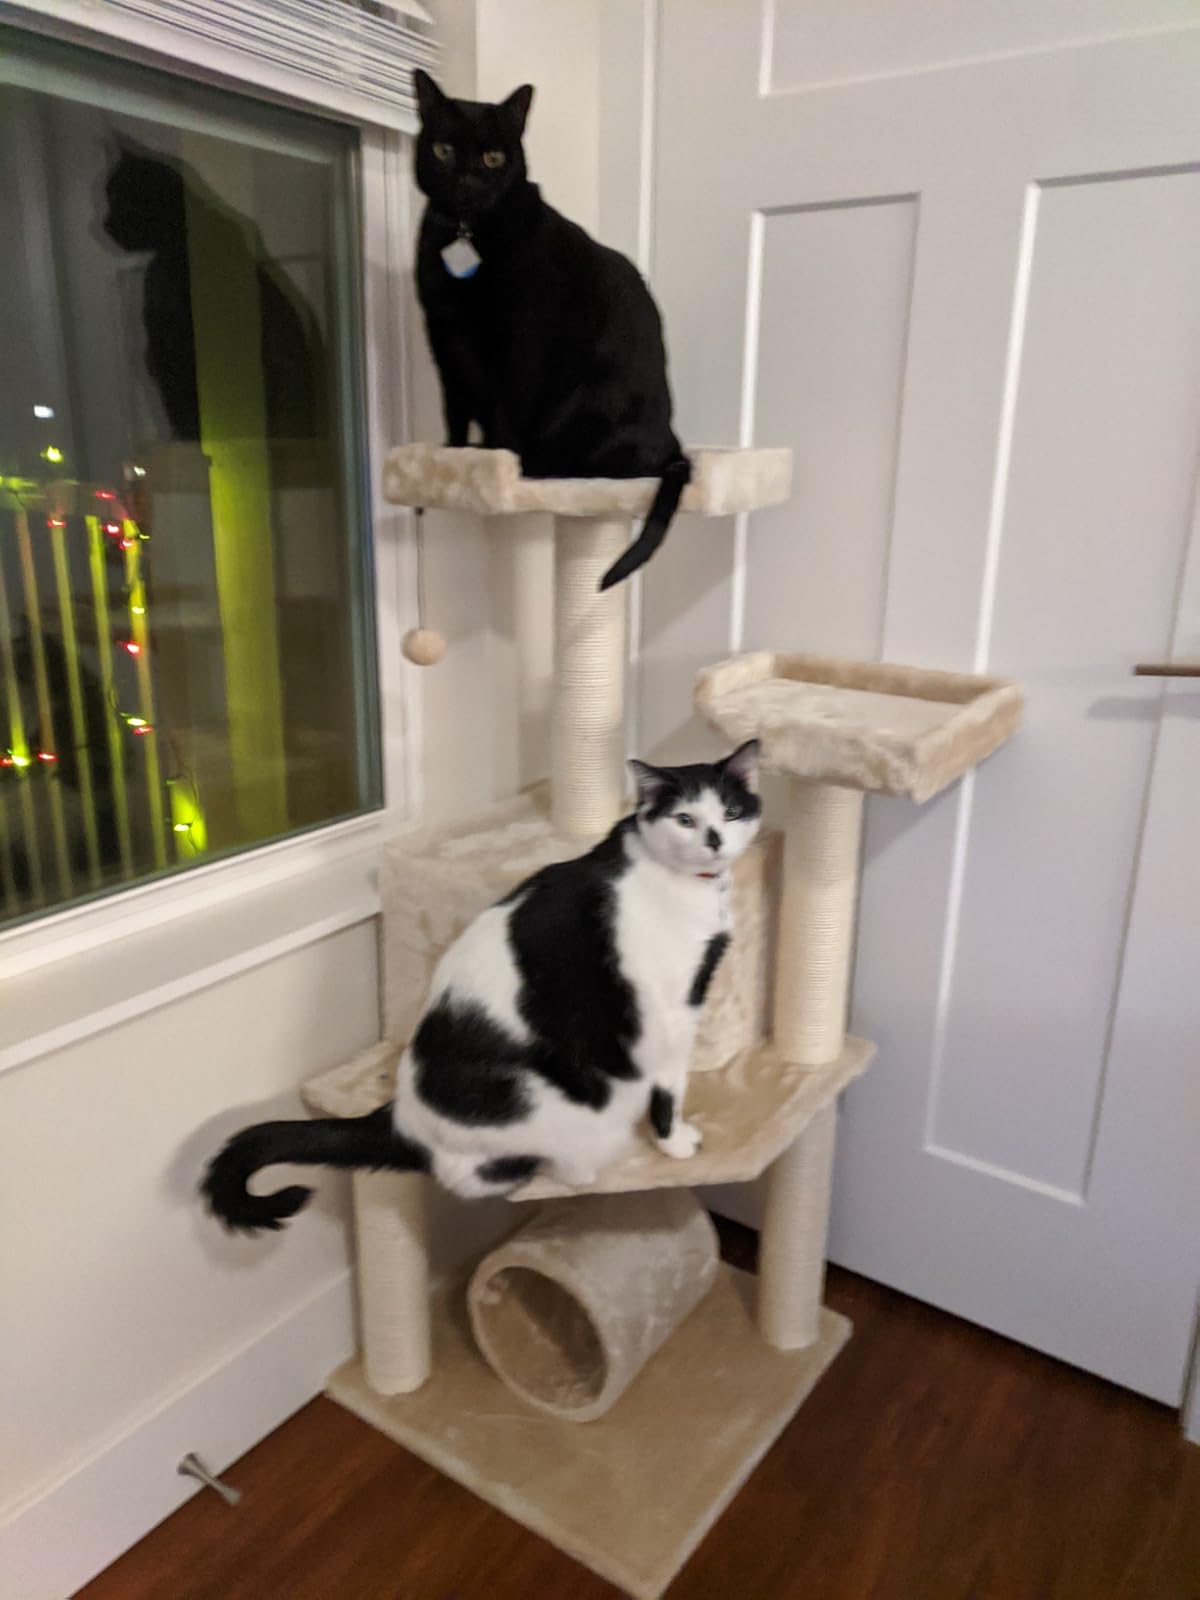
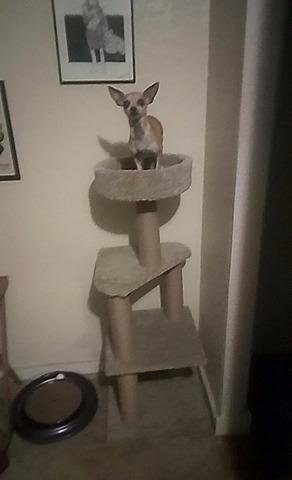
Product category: items_cat tree
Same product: no